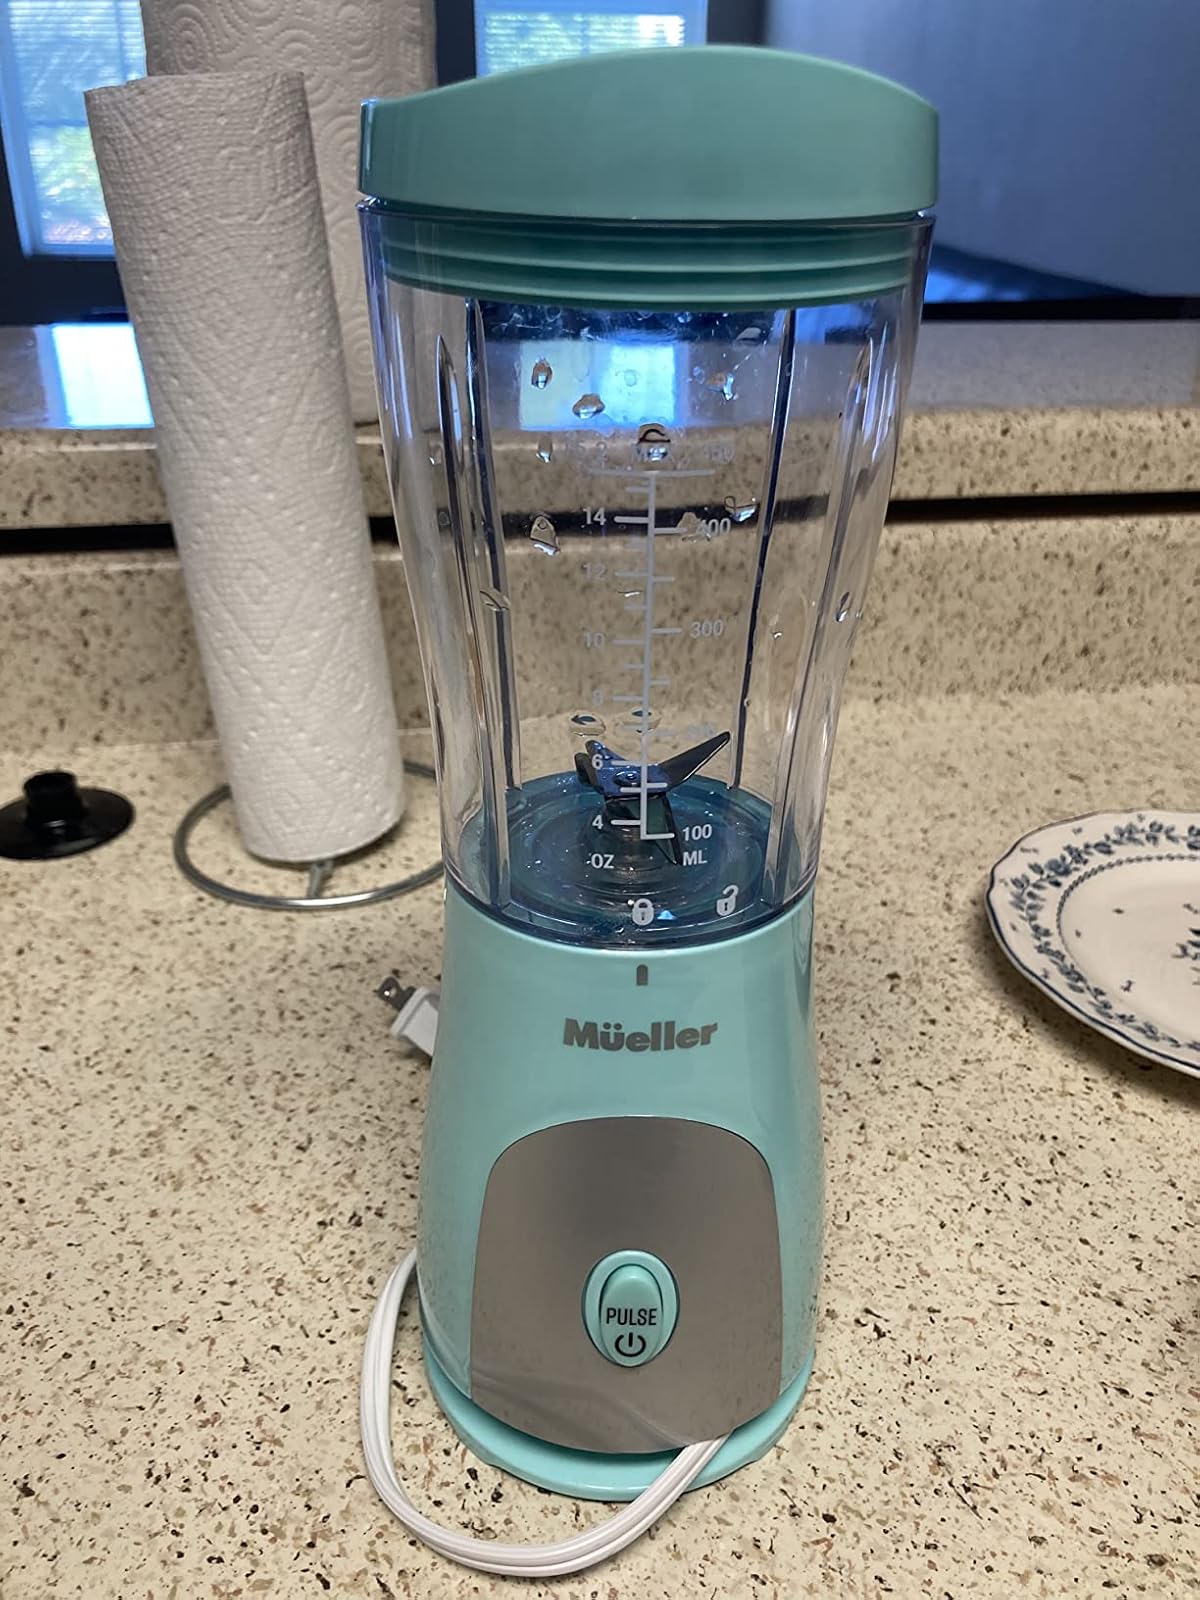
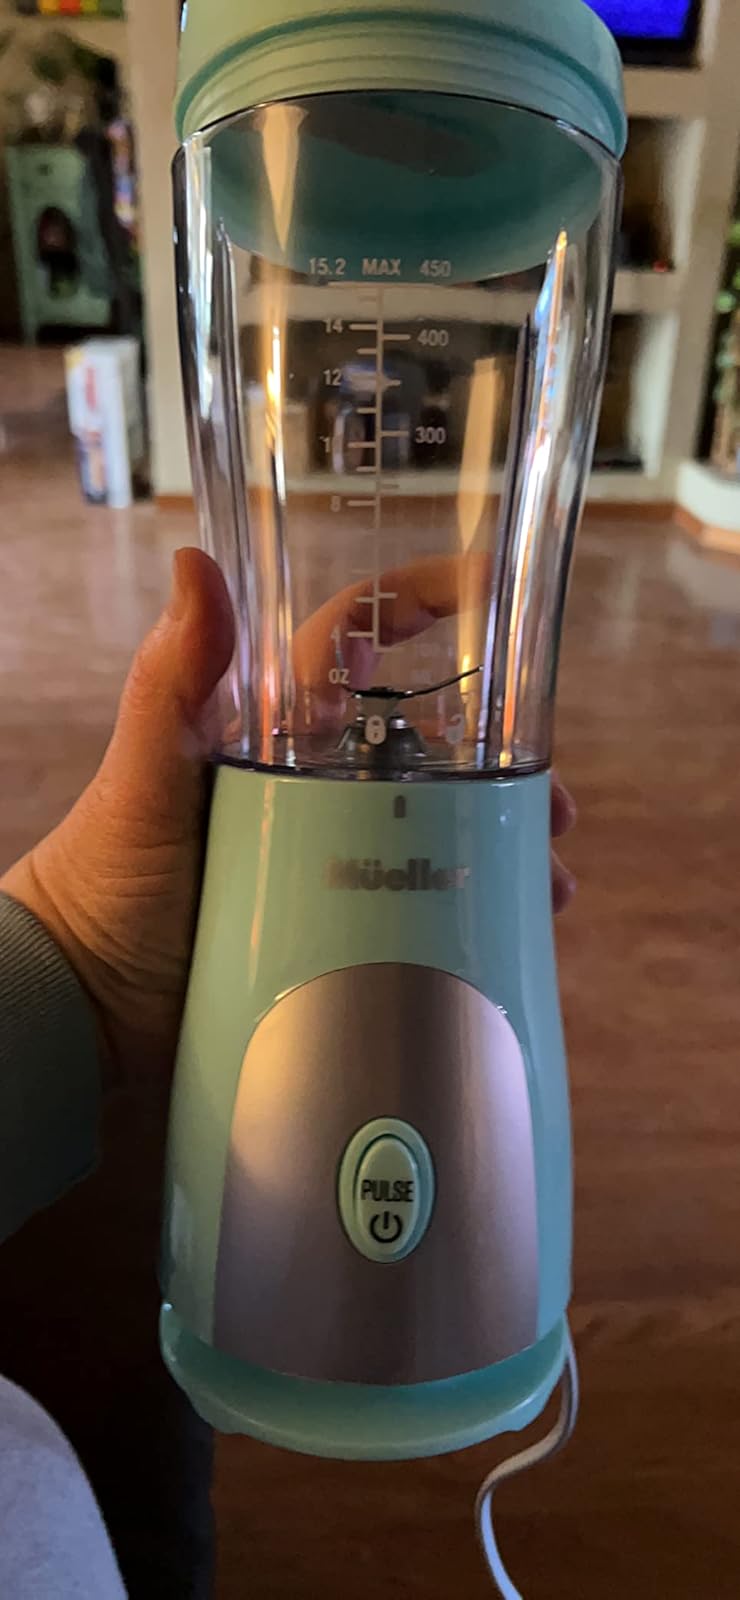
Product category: items_blender
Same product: yes